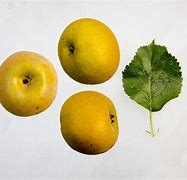
Label: apple